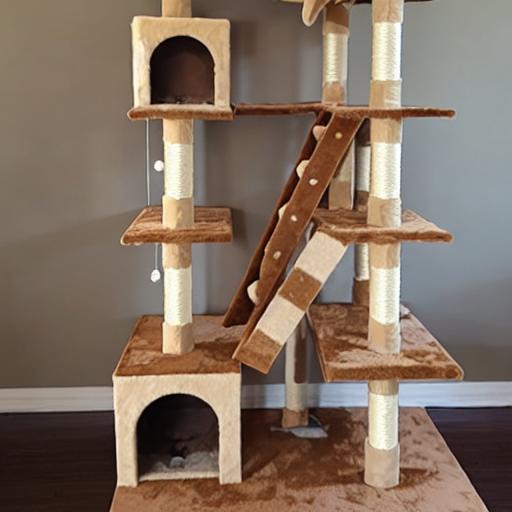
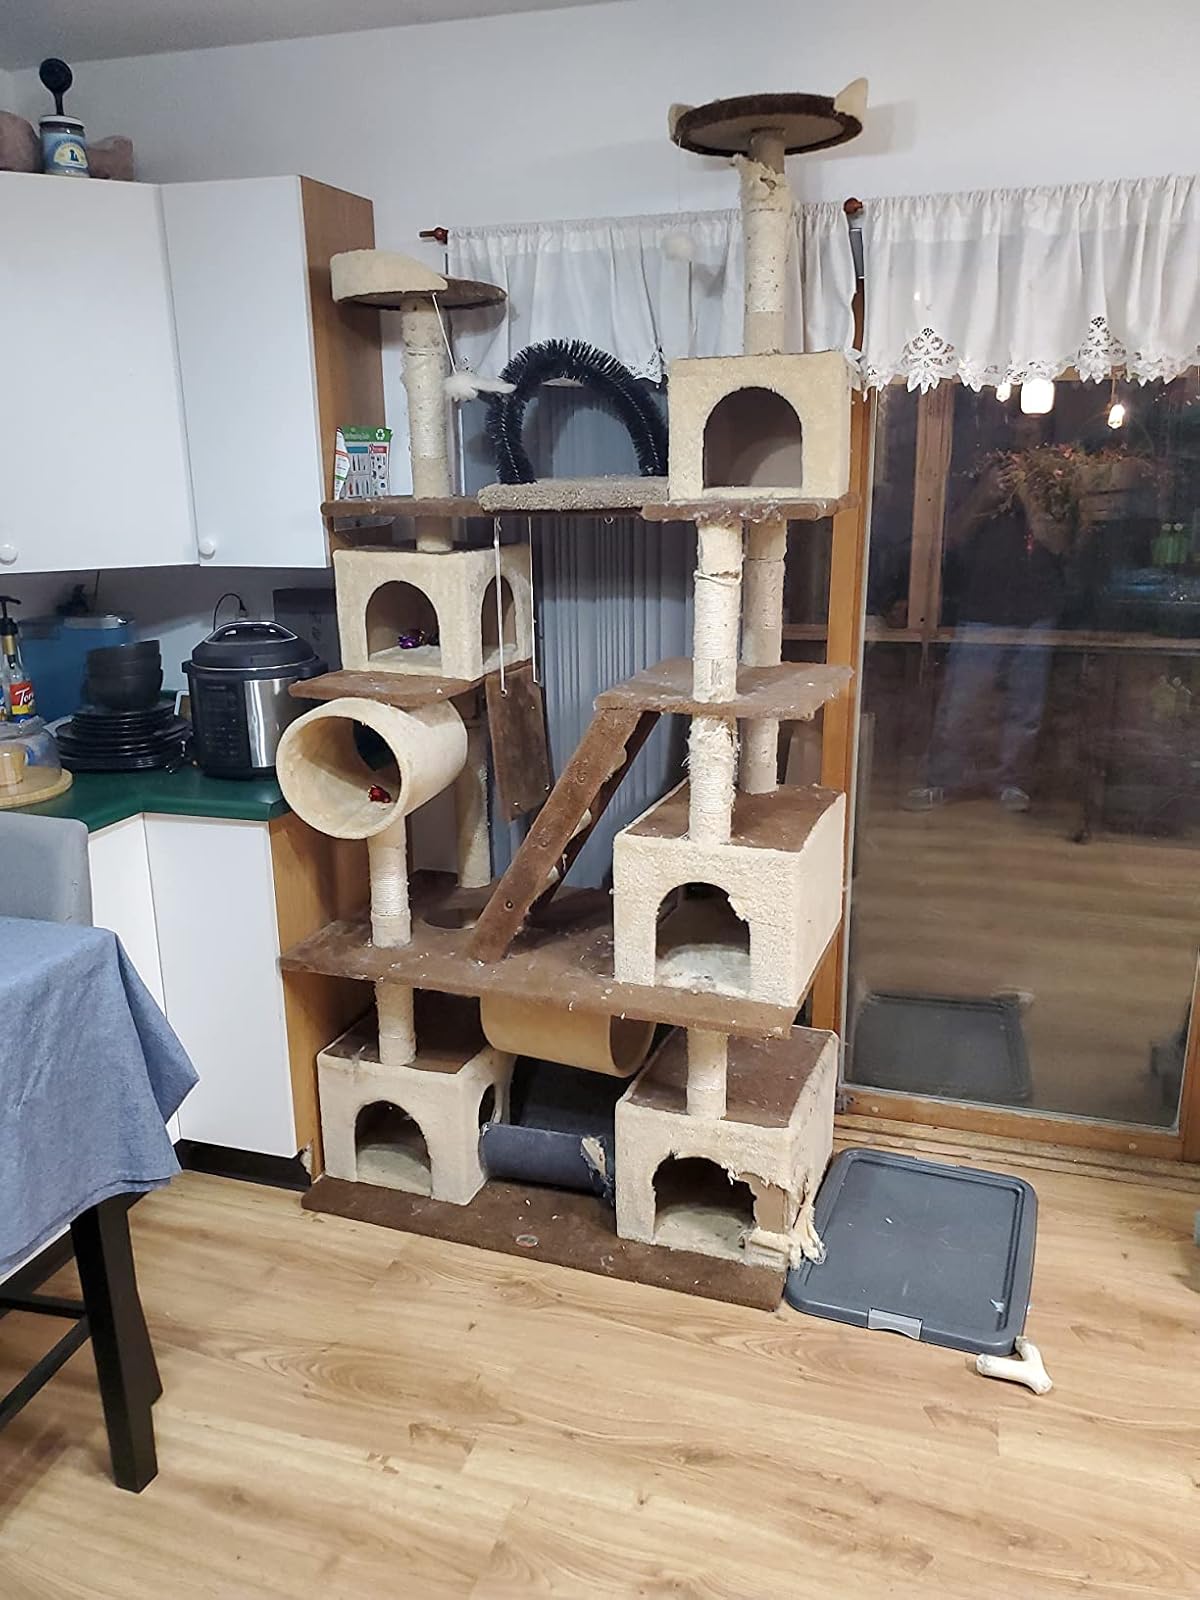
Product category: items_cat tree
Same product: no